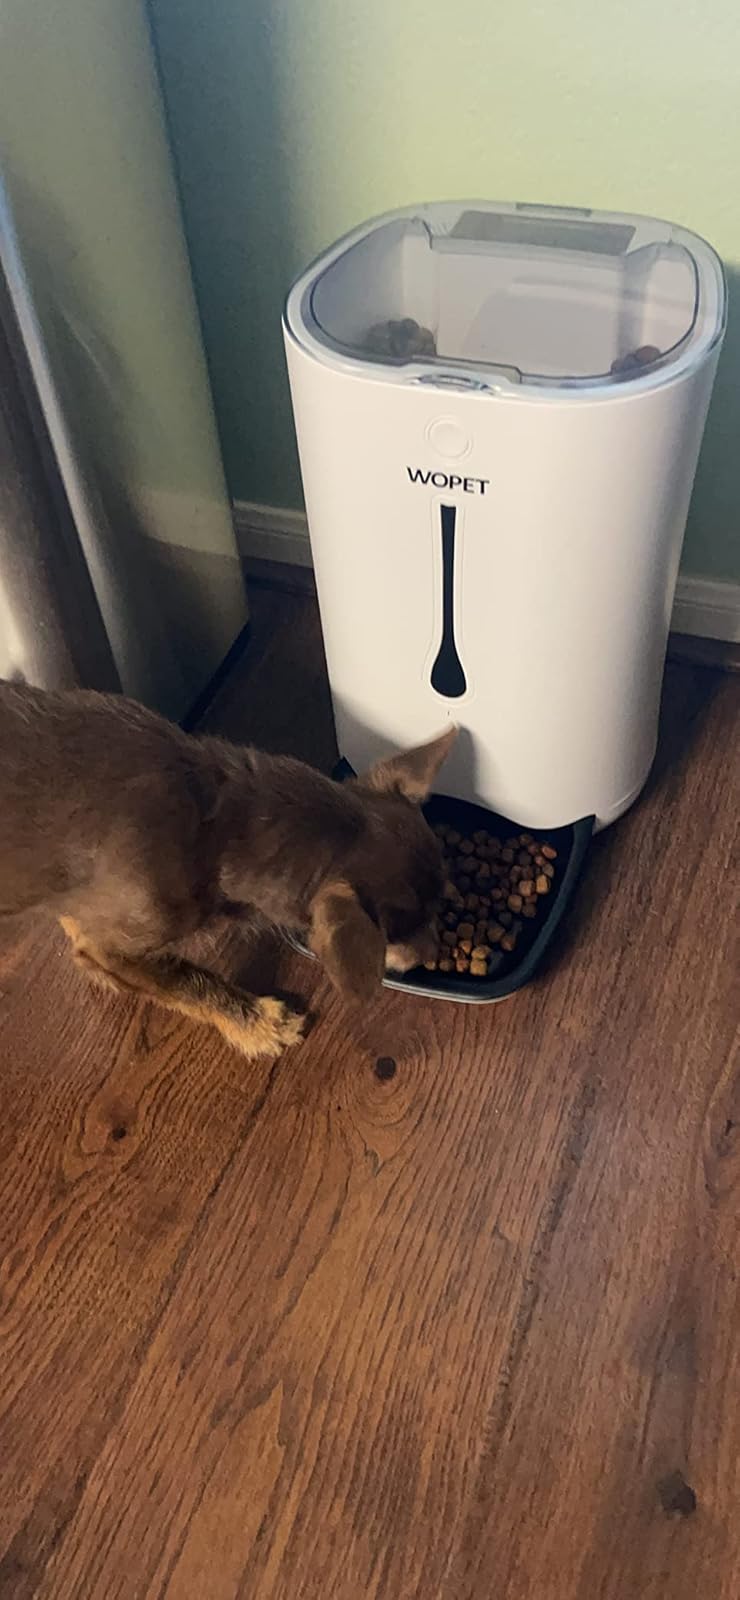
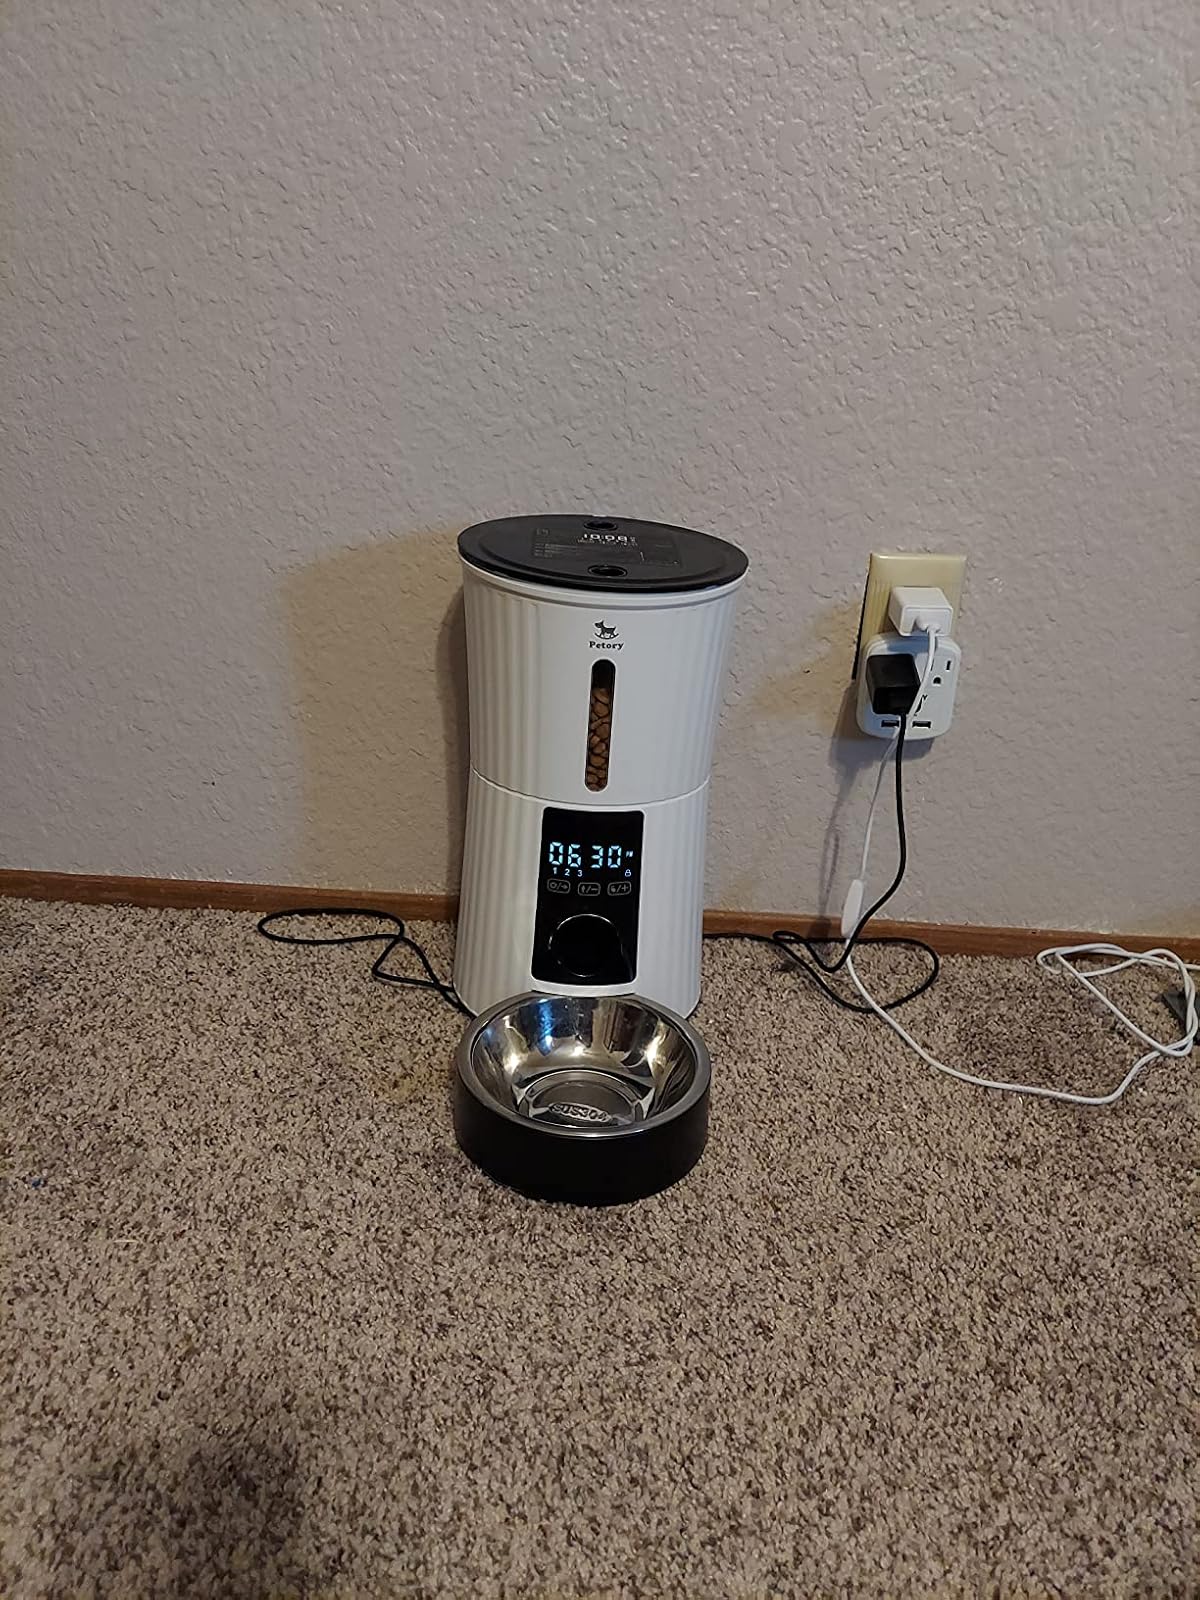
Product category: items_feeder
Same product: no